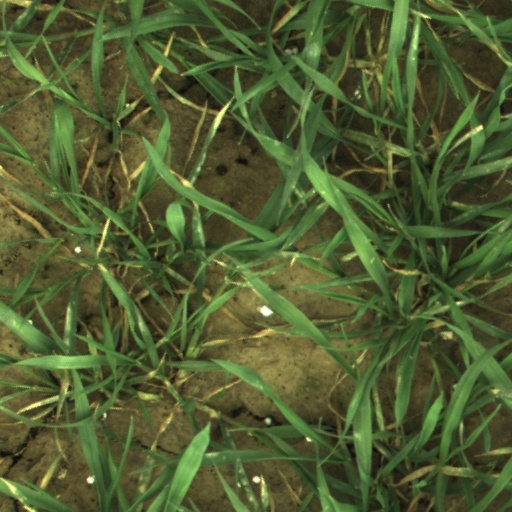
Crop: wheat